Charles Doran

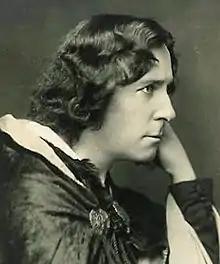
Doran as Hamlet

Charles Doran (1 January 18775 April 1964) was an Irish actor, one of the last of the touring actor-managers in the tradition of Frank Benson, John Martin-Harvey and Ben Greet. Among those who joined his company at the start of their careers were Cecil Parker, Ralph Richardson, Francis L Sullivan and Donald Wolfit.